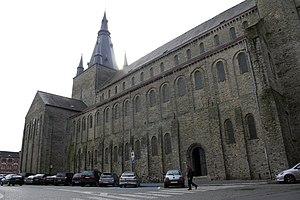
Soignies (Belgique), la collégiale Saint-Vincent (Xe siècle)